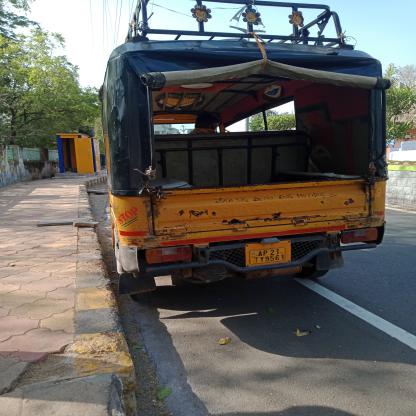
Vehicle type: Auto Rickshaws